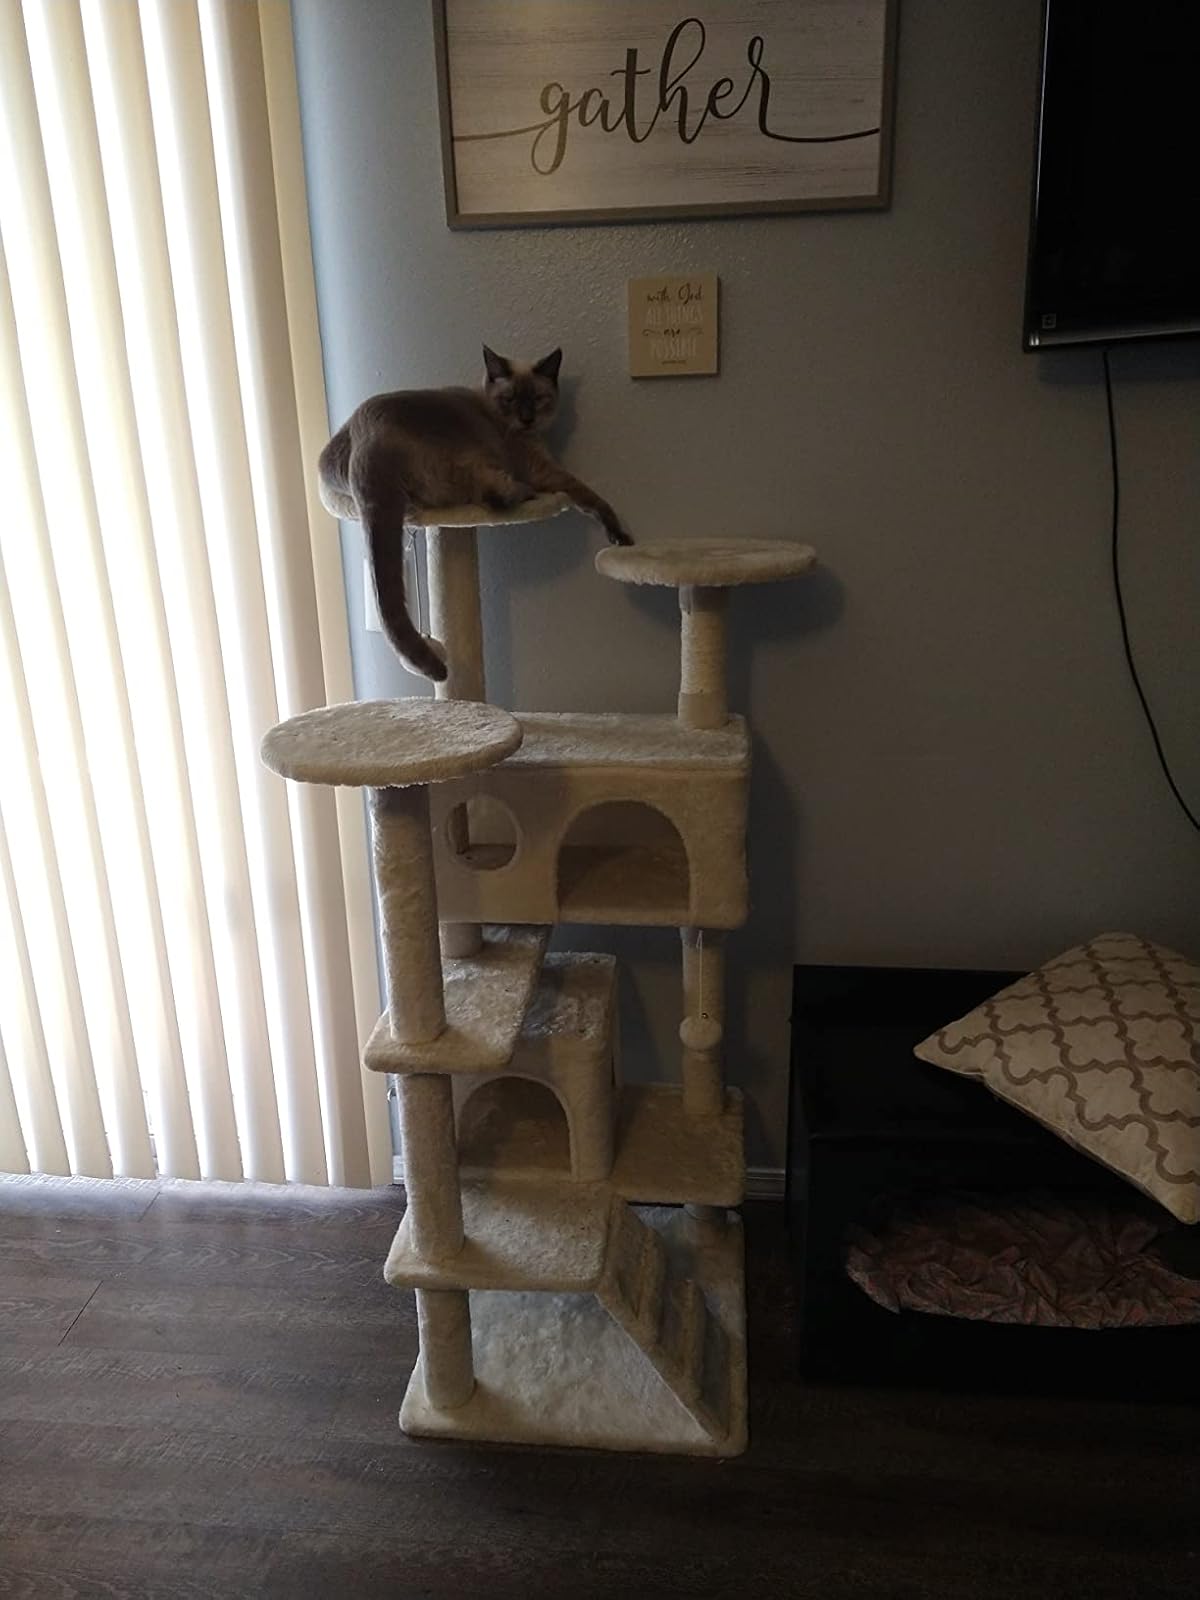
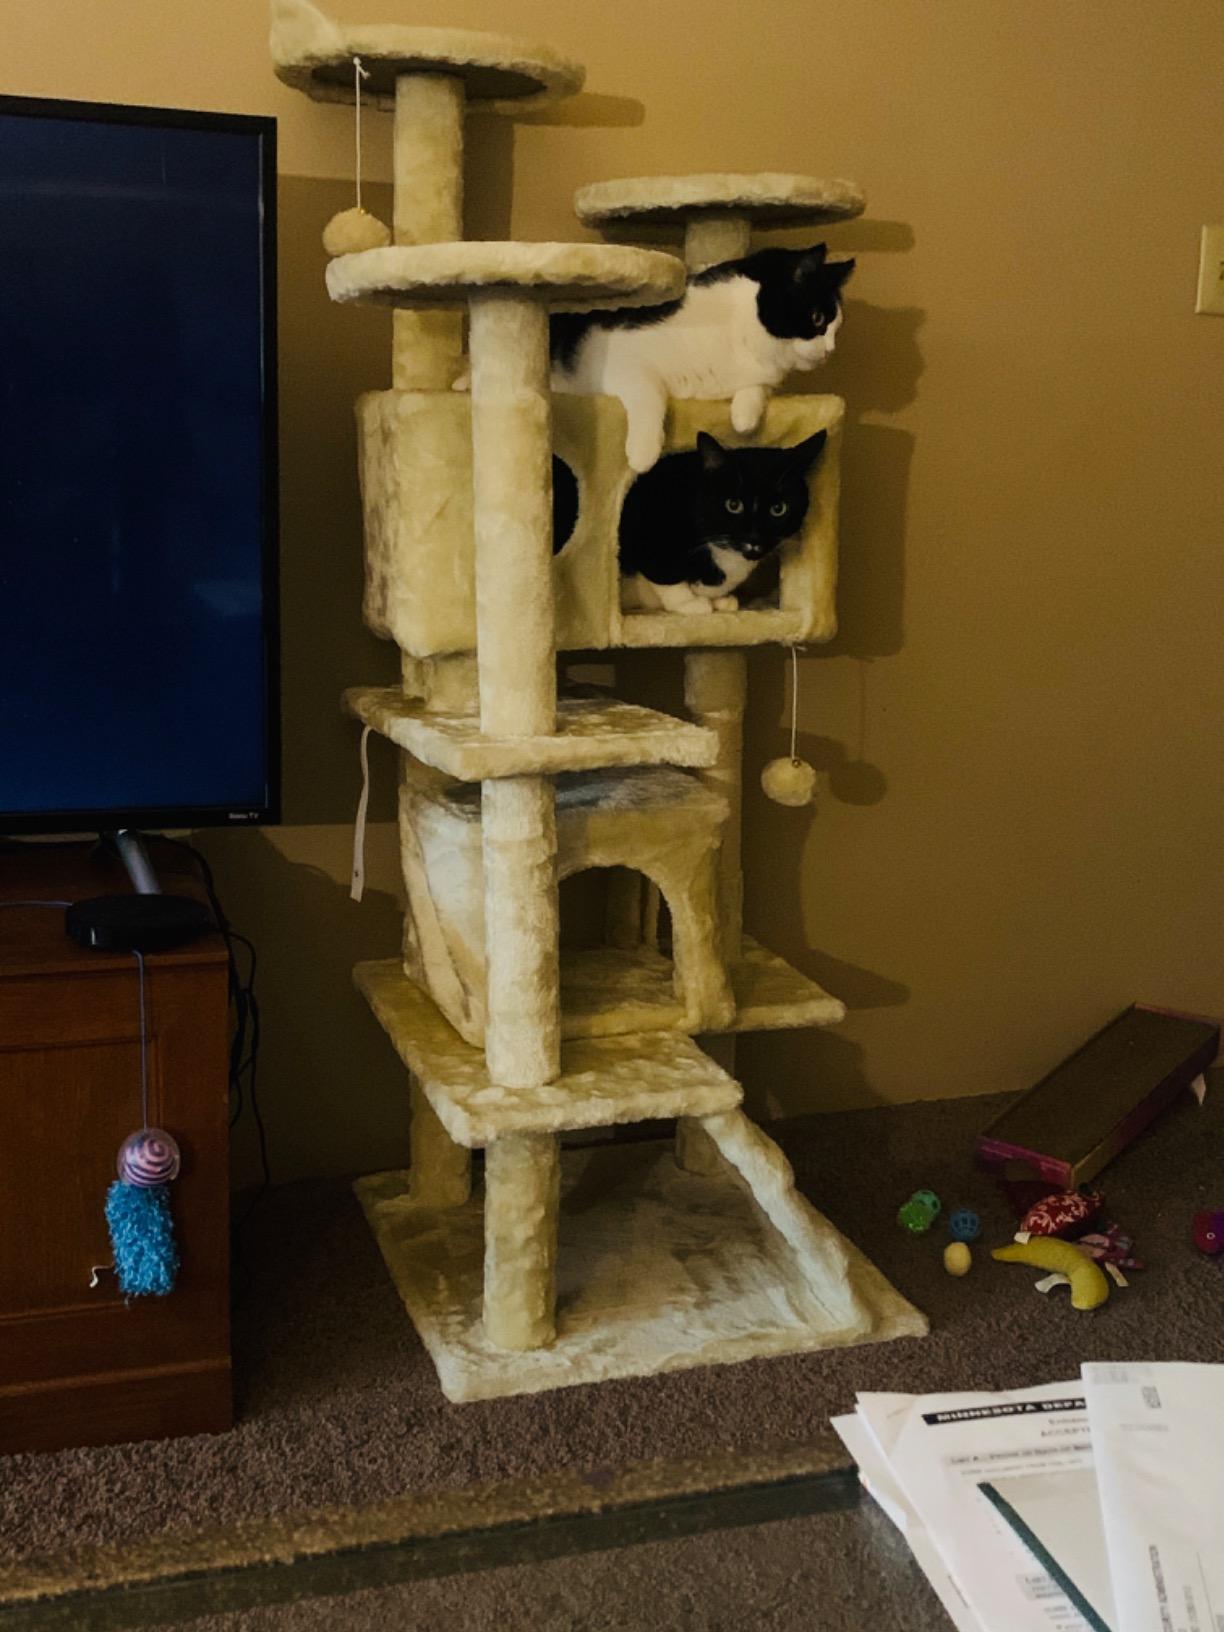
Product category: items_cat tree
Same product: yes